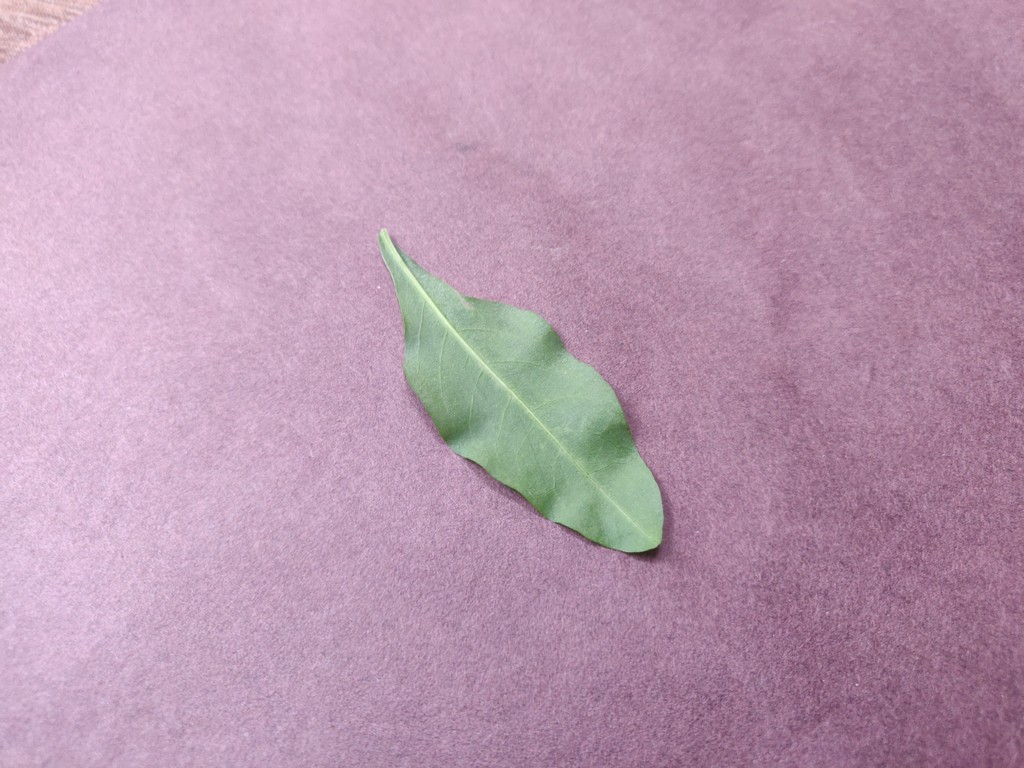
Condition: Healthy
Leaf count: single
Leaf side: back